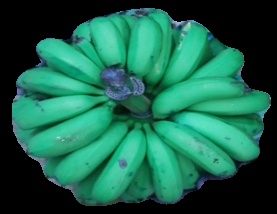
Variety: pachbale
Grade: grade2